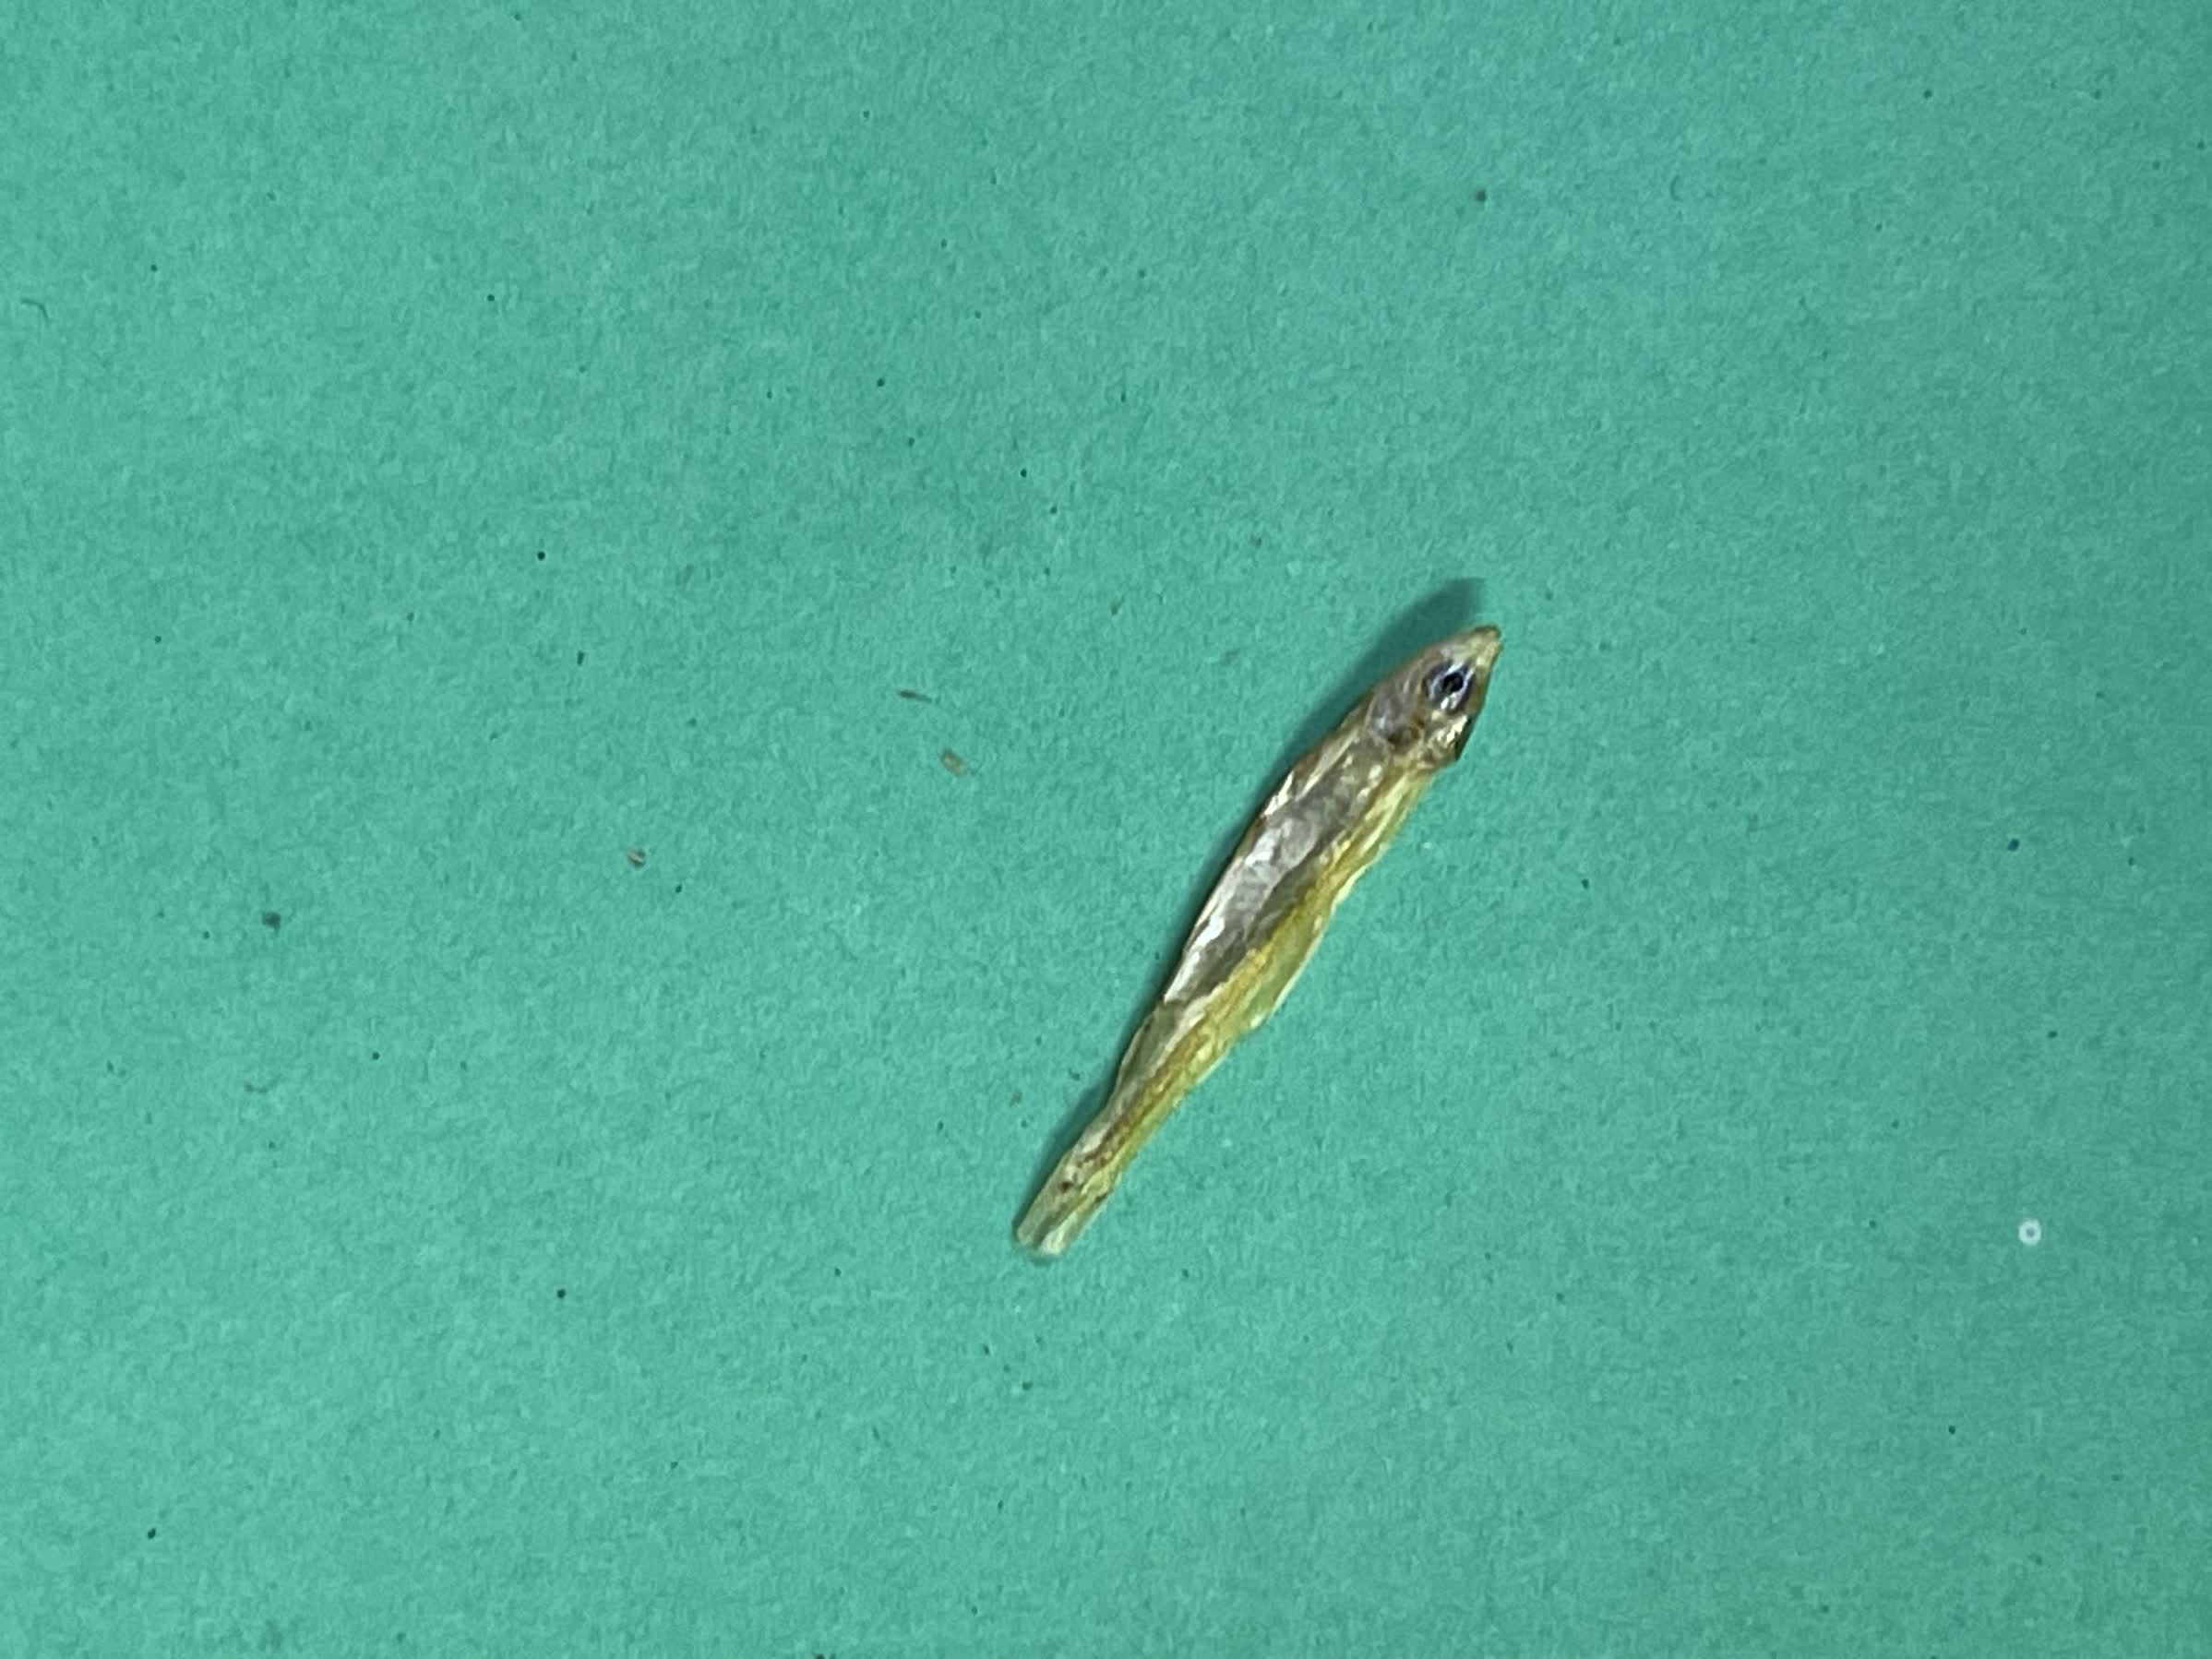
Species: kachki